Aran Hakutora

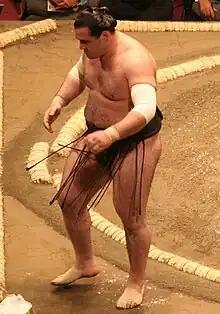
Aran in May 2009.

Until the January 2009 tournament, in which he scored only 5-10, Aran had maintained a winning record in every tournament in which he had participated. However, he responded two consecutive winning tournaments, which sent him up the "banzuke" to "maegashira" 1 for the July 2009 tournament in Nagoya. He defeated "ōzeki" Harumafuji there but was able to win only three other bouts. After three tournaments out of the limelight, he returned to the upper "maegashira" ranks in the March 2010 tournament, but lost 14 of his 15 matches. However, he put this disastrous performance behind him by scoring 12–3 in May, finishing runner-up to "yokozuna" Hakuhō and receiving a share of the Fighting Spirit prize, his first "sanshō" award. He had another good tournament in July, winning eleven bouts from "maegashira" 2, defeating two "ozeki" and once again finishing runner-up with a share of the "Kantō-shō".